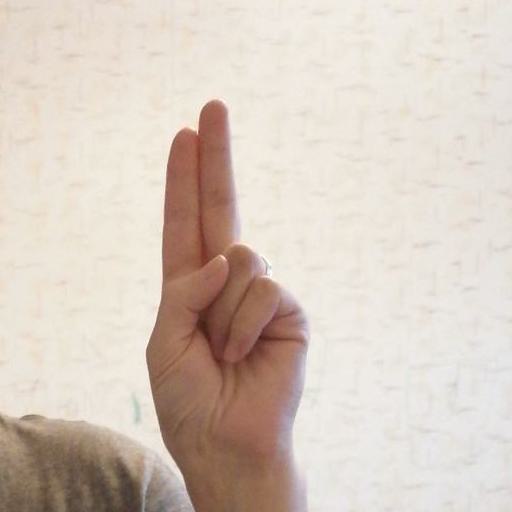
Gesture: two_up